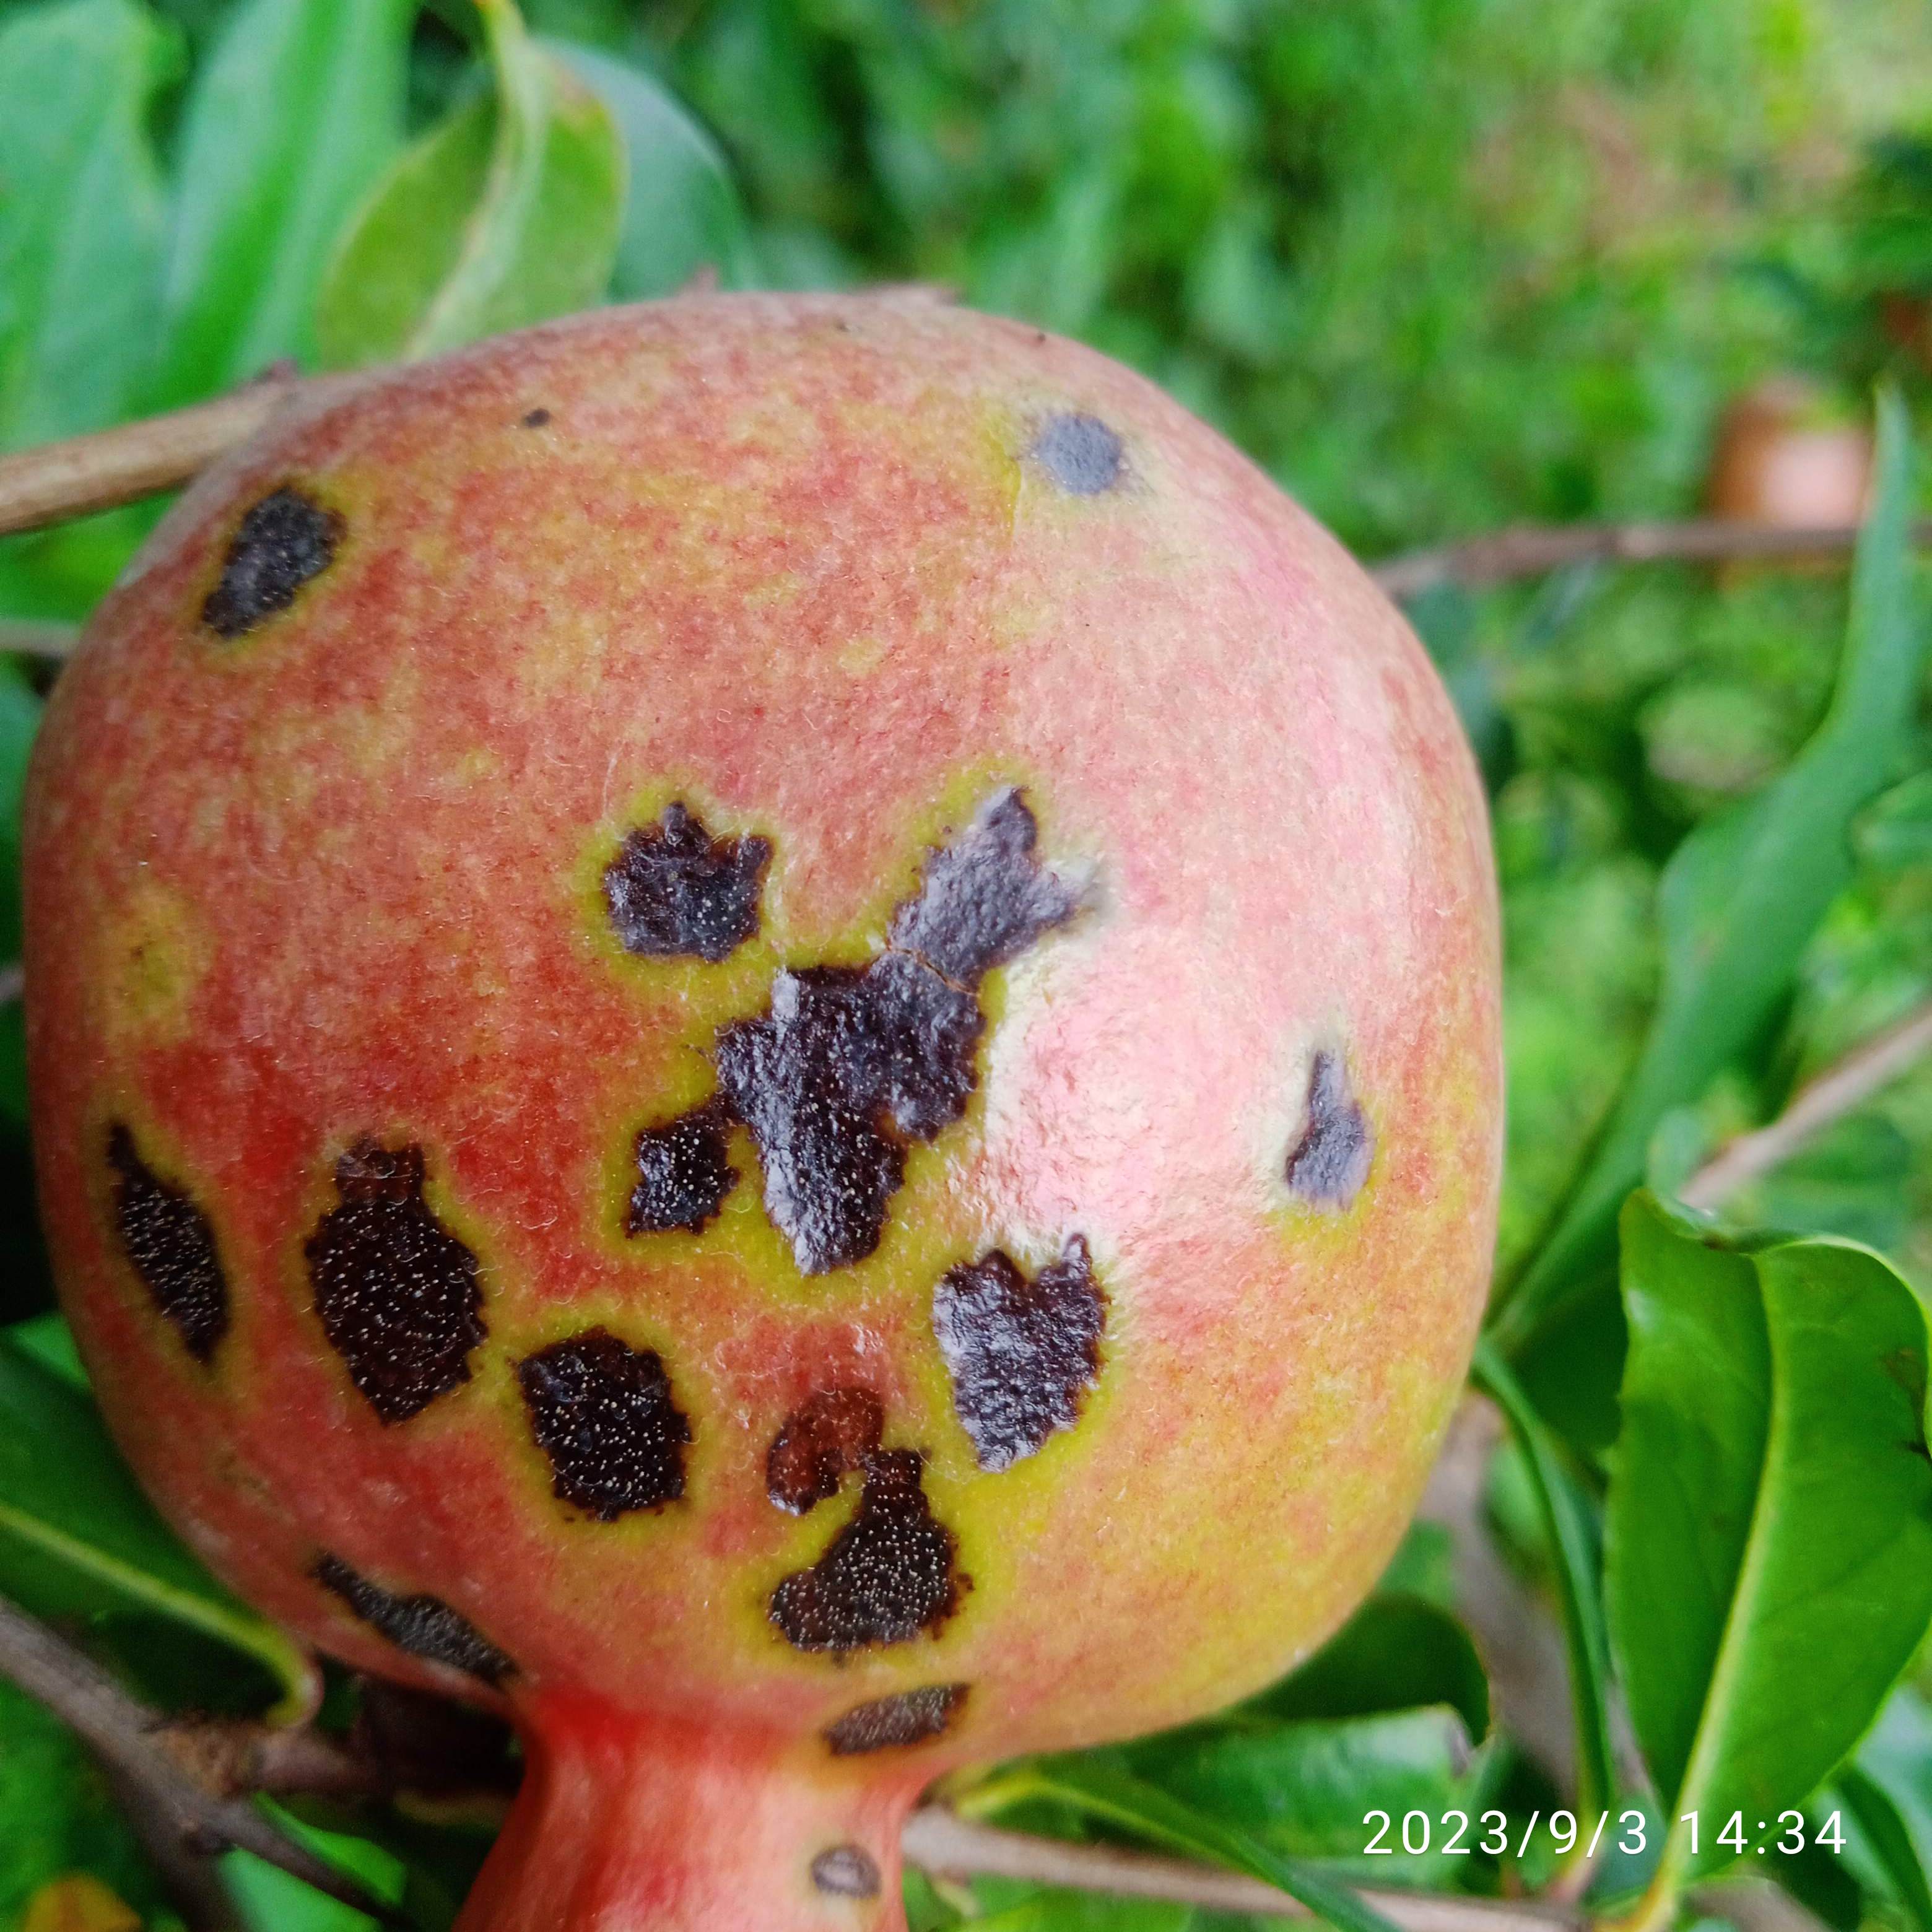
Label: Anthracnose